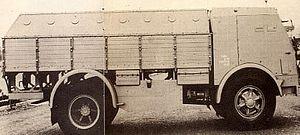
Le Fiat 665NM est un camion lourd à 4 roues motrices fabriqué par le constructeur italien Fiat V.I. de 1942 à 1944. Il sera particulièrement apprécié pour sa grande robustesse et sa fiabilité.